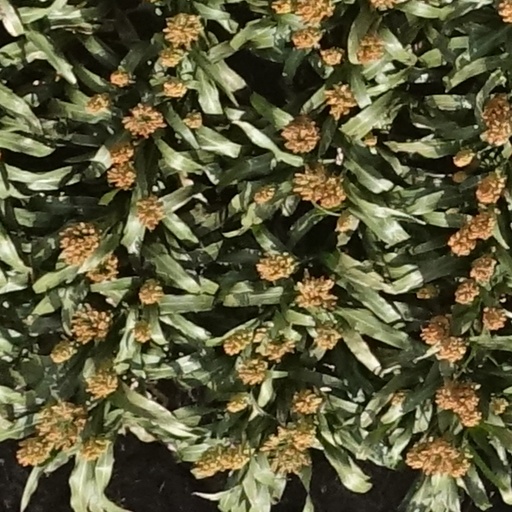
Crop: sorghum